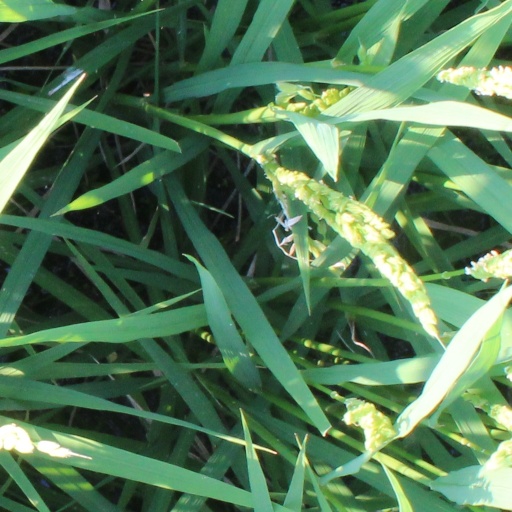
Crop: rice